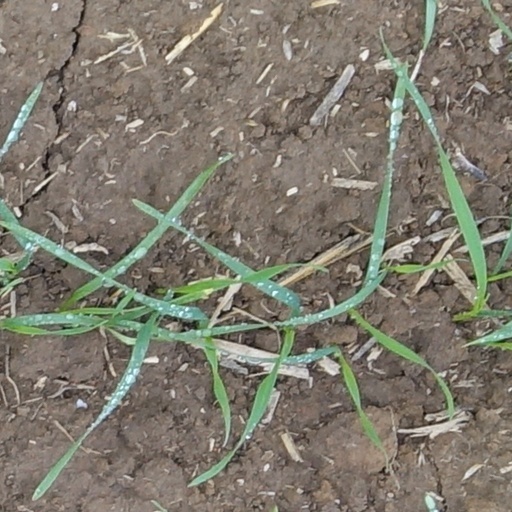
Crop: wheat